Kennedy Town

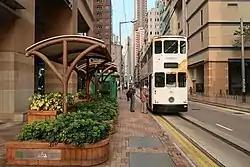
Western head of the Hong Kong Tramways line, next to The Merton in Catchick Street in March 2018.

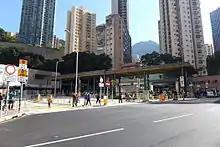
MTR Kennedy Town station in December 2014

The western terminus of the Hong Kong Tramways is located in Kennedy Town next to The Merton in Catchick Street.